Bainite

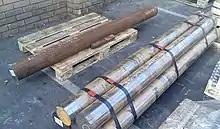
Bainite-rich steel shafts

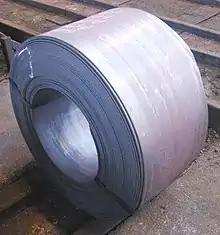
Bainite-rich steel roll

With increasing bainite content in steel, the hardness, yield and tensile strength remain almost constant for bainite content up to 50%, and then increase by ca. 30%. Hence meter-size shafts and plates of high-bainite steels have been commercially mass-produced by Rolls-Royce Holdings and Tata Steel.